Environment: real
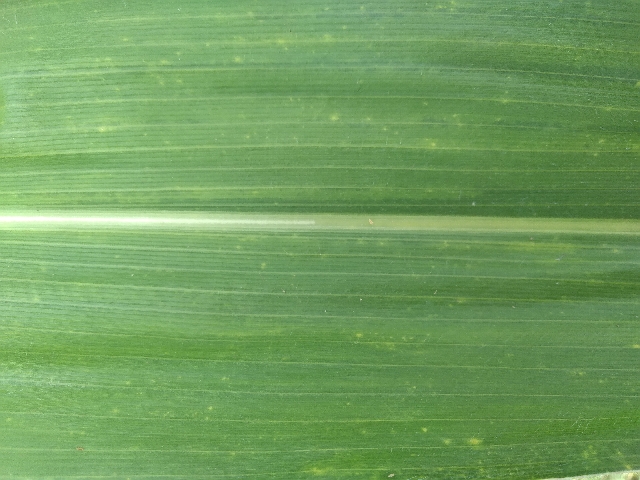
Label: lethal_necrosis